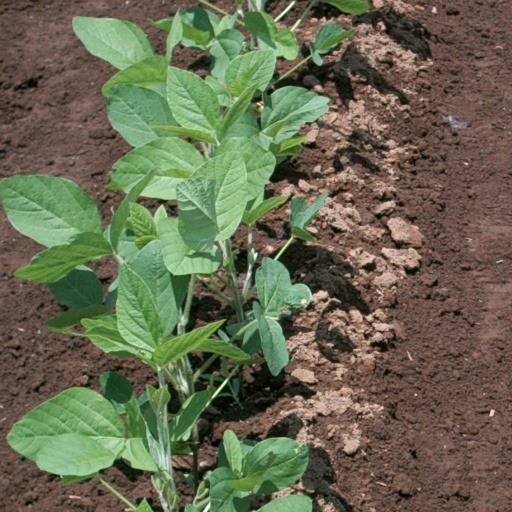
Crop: soybean